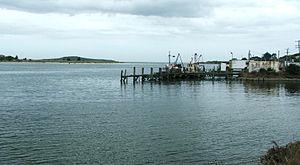
Taieri Mouth est un petit village de pêcheurs situé à l’embouchure du fleuve Taieri, dans l’Île du Sud de la Nouvelle-Zélande.